Southern Mallee Thunder

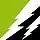
Colours of Jeparit-Rainbow

The Jeparit-Rainbow Football Club, nicknamed JR Storm and formerly Lakers, was formed in November 1995 from a merger of the Jeparit and Rainbow football clubs.